Pelike with actors preparing

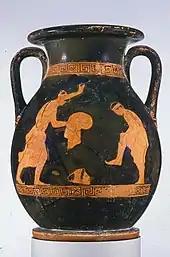
The pelike with actors putting on female costumes prior to a theatre performance. The figure on the left is wearing a mask and a second mask is lying on the ground between them. The masks represent a female and they have a kerchief around the hair on the mask. Their costumes also include female clothing such as high boots and a chiton. Ceramic Athenian Pelike. Phiale Painter. Ancient Greek. Around 430 BCE.

Pelike with actors preparing is a two-handled jar (pelike) depicting actors preparing for a performance. It is a piece of red-figure pottery measuring in height and in diameter. It was manufactured in Athens between 440–430 BC by the Phiale Painter and is held in the Greek Classical Gallery (Gallery 215C) at the Museum of Fine Arts (MFA) in Boston. It is thought to have been used for storage.